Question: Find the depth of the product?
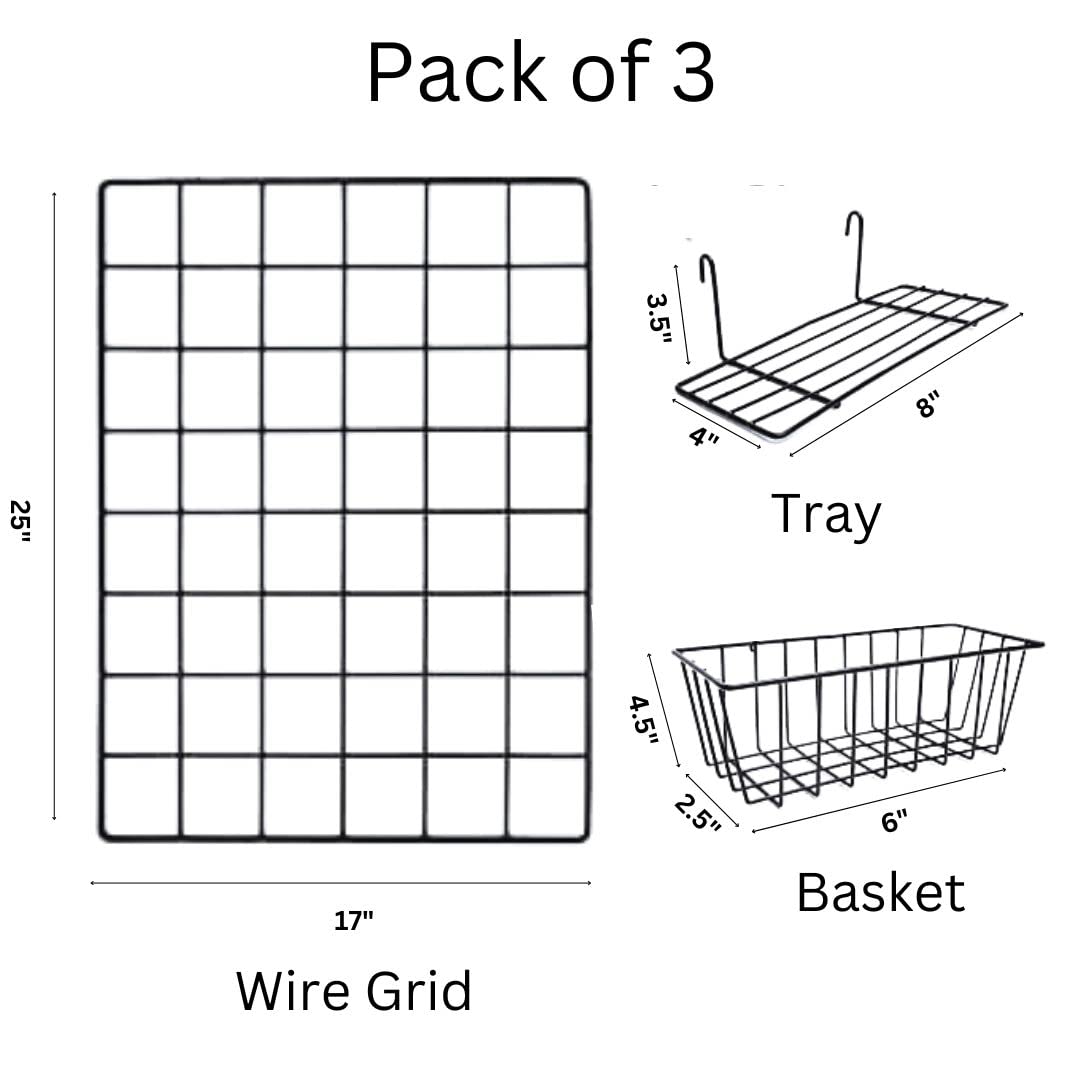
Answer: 25.0 inch